Mercedes-Benz E-Class

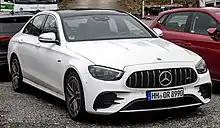
Mercedes-AMG E53 (W213 facelift)

The E-class made major changes compared to the earlier version of the E-class, including four large oval headlights, which gave Mercedes an updated image intended to attract more younger buyers and women. The new E-Class was longer and wider and offered significantly more interior room but was still considered mid-size.